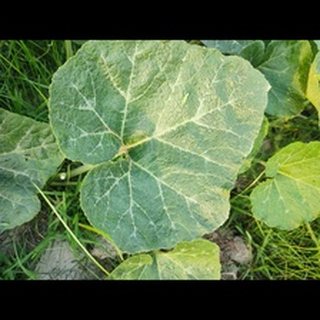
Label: pumpkin_bacterial_leaf_spot